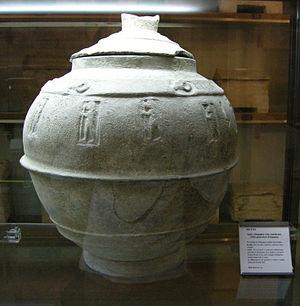
Les vestiges de céramique étrusque nous sont principalement parvenus par les chambres funéraires mises au jour. La plus grande partie est constituée de poteries décorées, destinées à accompagner le défunt dans l'au-delà. Quelques objets particuliers, comme les canopes de Chiusi, montrent leur maîtrise dans la représentation de la figure humaine et la liberté de déformation des corps à des fins d'expressivité suivant les principes de l'esthétique étrusque.
l'impasto est un terme d'origine italienne qui désigne à l'origine un mode de poterie des Étrusques, utilisant une argile grossière contenant des particules de mica ou de pierre. Il était en usage depuis la fin de l'âge du fer de la protohistoire italienne.